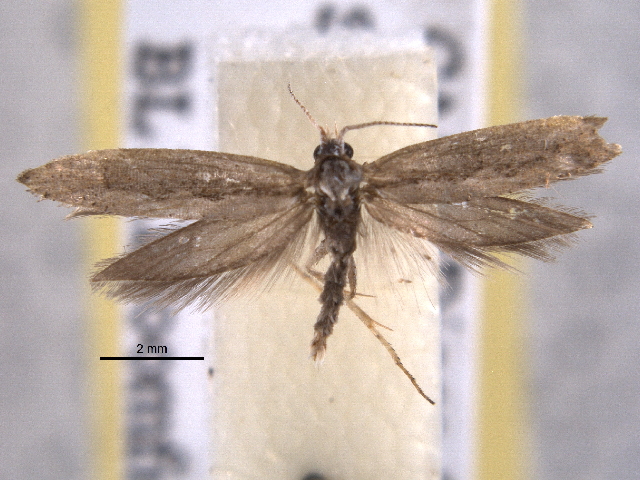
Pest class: diamondback_moth